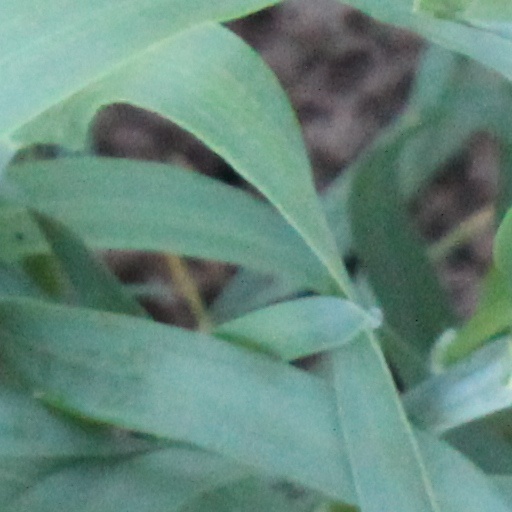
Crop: wheat